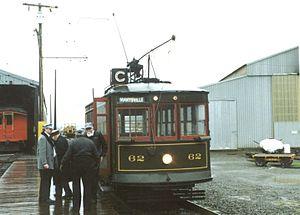
Une Birney, ou Birney safety car, est un type de tramway fabriqué aux États-Unis dans les années 1910 et 1920. La conception était petite et légère et était censée être un moyen économique de fournir un service fréquent moyennant une infrastructure et un coût de main-d'œuvre inférieurs à ceux des tramways classiques. La production des voitures Birney a duré de 1915 à 1930 et plus de 6 000 exemplaires de la version originale à une seule caisse ont été construits. Plusieurs constructeurs différents ont construit des voitures Birney. Cela a été le premier tramway standard fabriqué en série en Amérique du Nord.